Andrew Forman

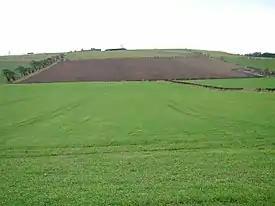
The land where the Battle of Flodden was fought

On 9 September 1513, the Battle of Flodden was fought near the village of Branxton in Northumberland. Had Forman been in Scotland, then it is almost certain that he would have accompanied the King into England. Many churchmen died that afternoon, among them were the King's natural son, Alexander Stewart, archbishop of St Andrews, George Hepburn, bishop of the Isles, Lawrence Oliphant, abbot of Inchaffray and William Bunch, abbot of Kilwinning. Nine of the twenty-one Scottish earls were also killed along with fourteen of the twenty-nine lords of parliament. Thomas Ruthall, Bishop of Durham, wrote to Cardinal Wolsey on 20 September saying that King James fell near his banner and then lauded the bravery of the Scottish host: